Truncated 24-cells

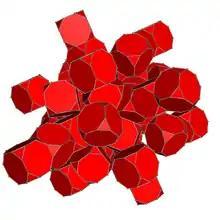
Net

The bitruncated 24-cell. 48-cell, or tetracontoctachoron is a 4-dimensional uniform polytope (or uniform 4-polytope) derived from the 24-cell.